Dragović monastery

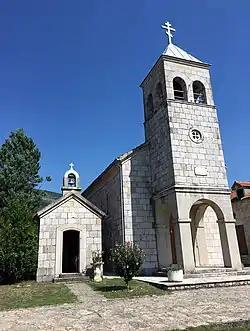
Dragović monastery

The Dragović monastery is a Serbian Orthodox monastery situated on a hill downstream the Cetina River, not far from Vrlika in Croatia. When the artificial Peruća Lake was created, the original monastery sank due to land movement. The new monastery was built on a hill not far from the previous one and is now located next to Lake Peruća, 20 kilometers from Knin.